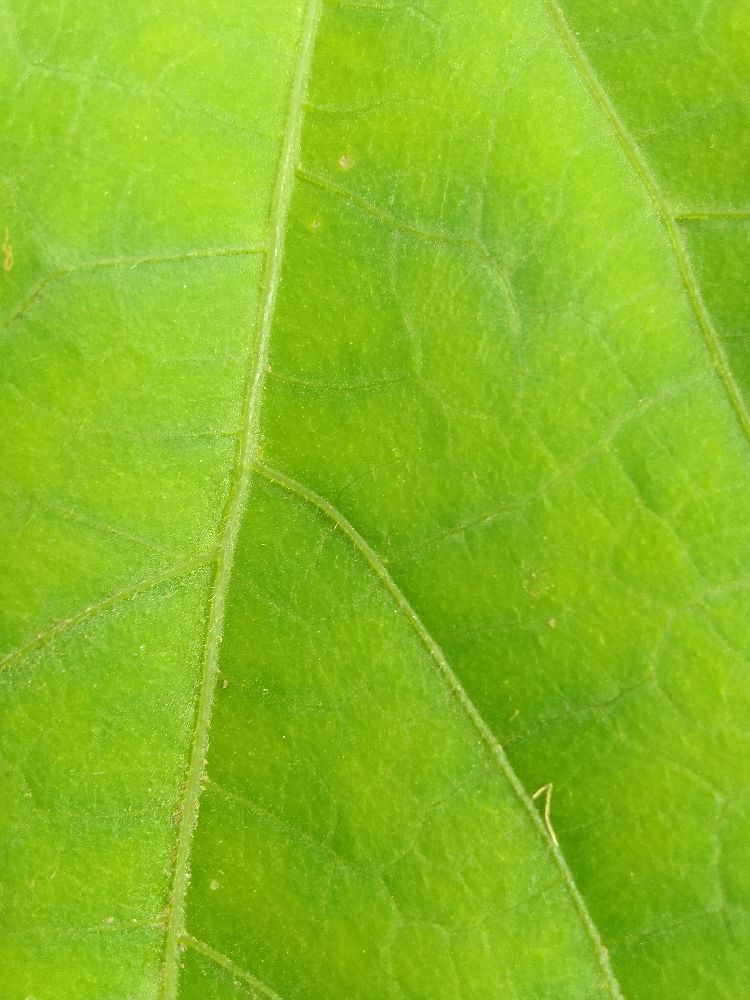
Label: healthy